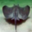
Label: ray